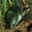
Label: shrew